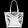
Label: Bag